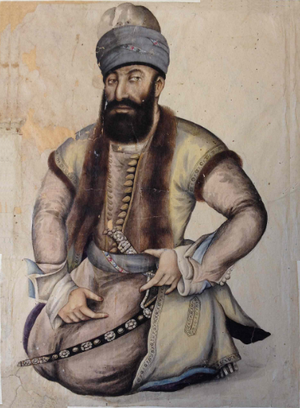
Karim Khan Zand, né vers 1705 et mort en 1779, d'origine Lohr-iranienne, fut chah de Perse de 1760 à 1779. Il fonda la dynastie Zand.
Haidar Alî est le dirigeant de facto, puis ultan du royaume de Mysore en Inde du Sud de 1761 à sa mort.